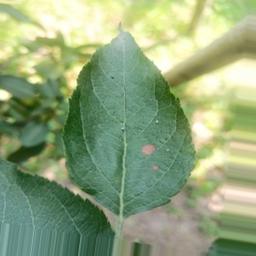
Label: Alternaria